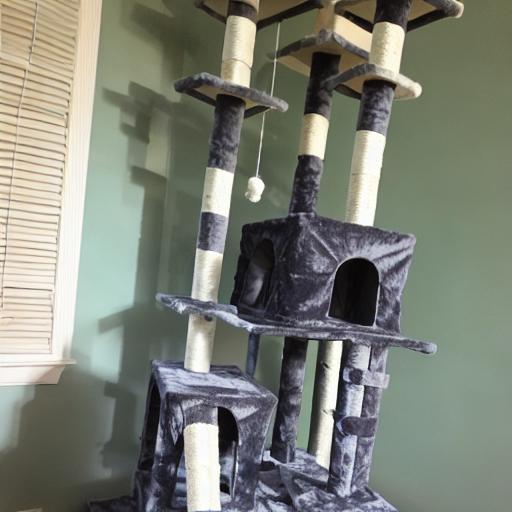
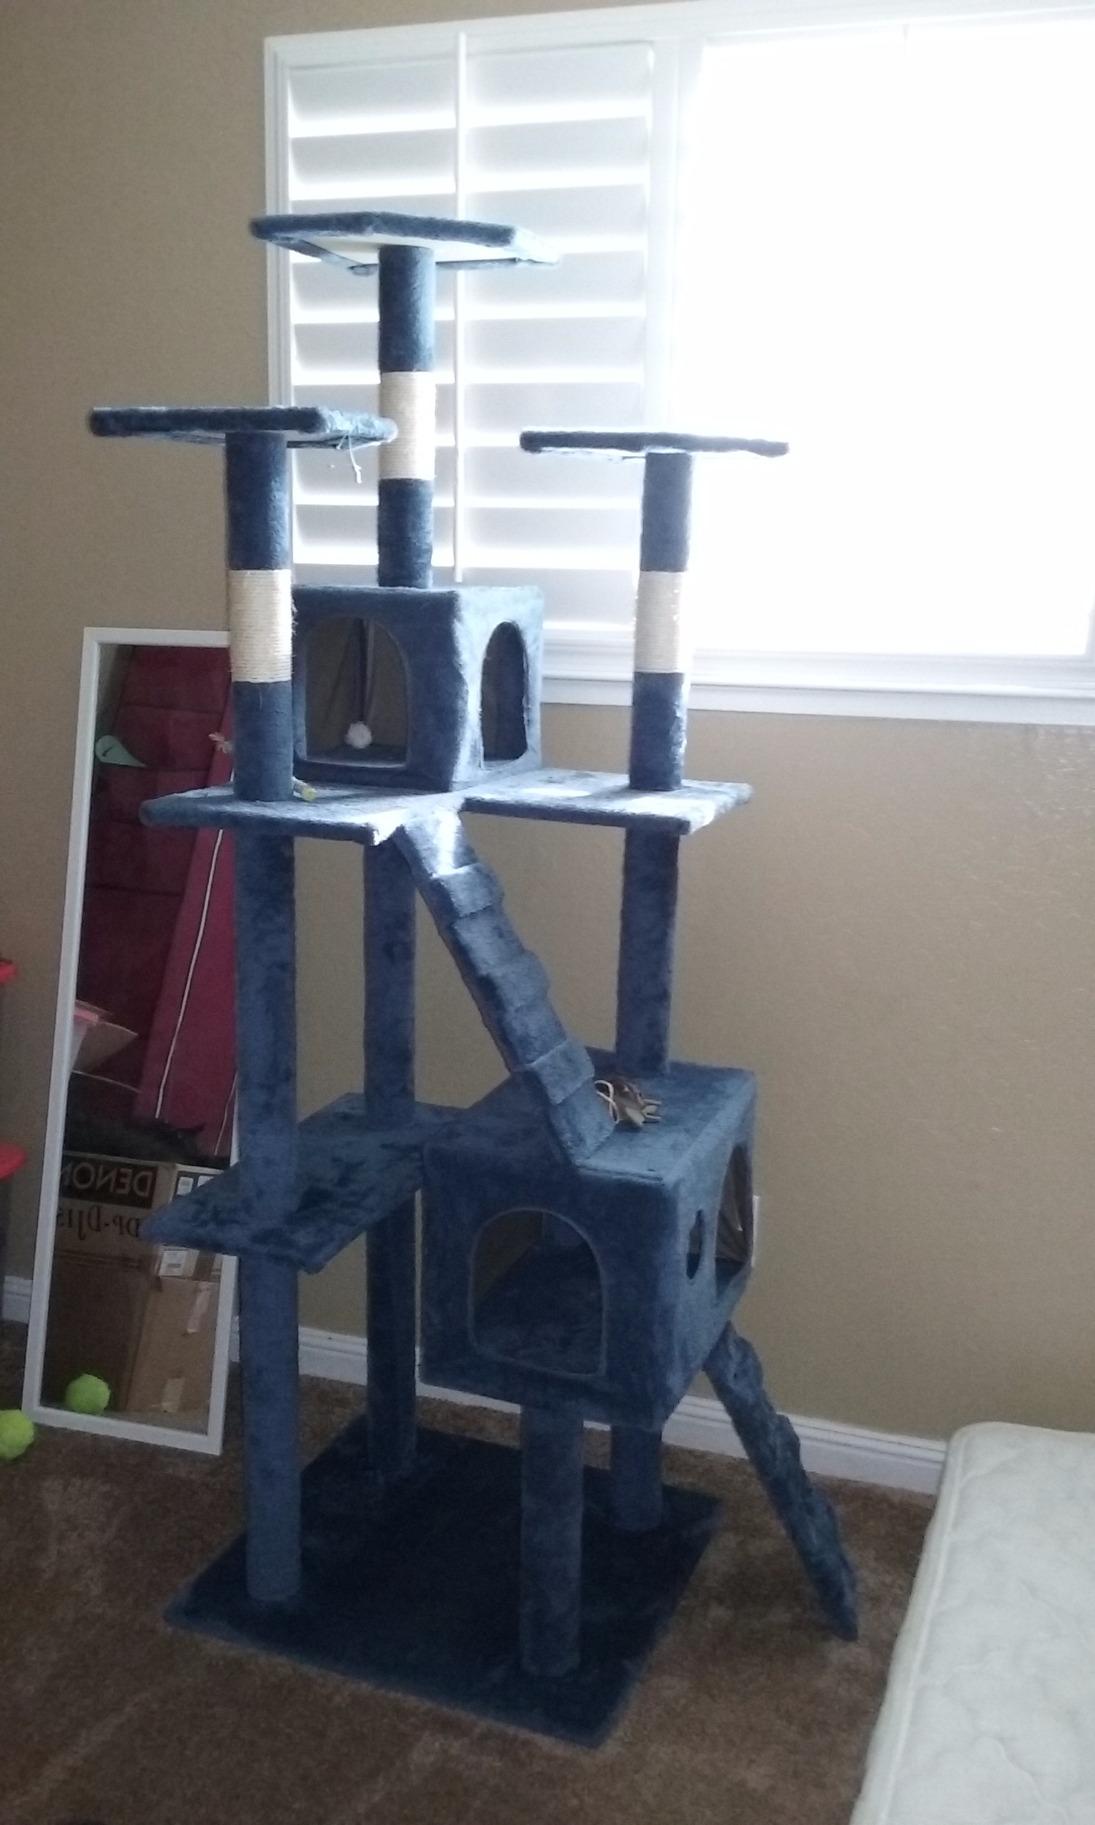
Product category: items_cat tree
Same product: no